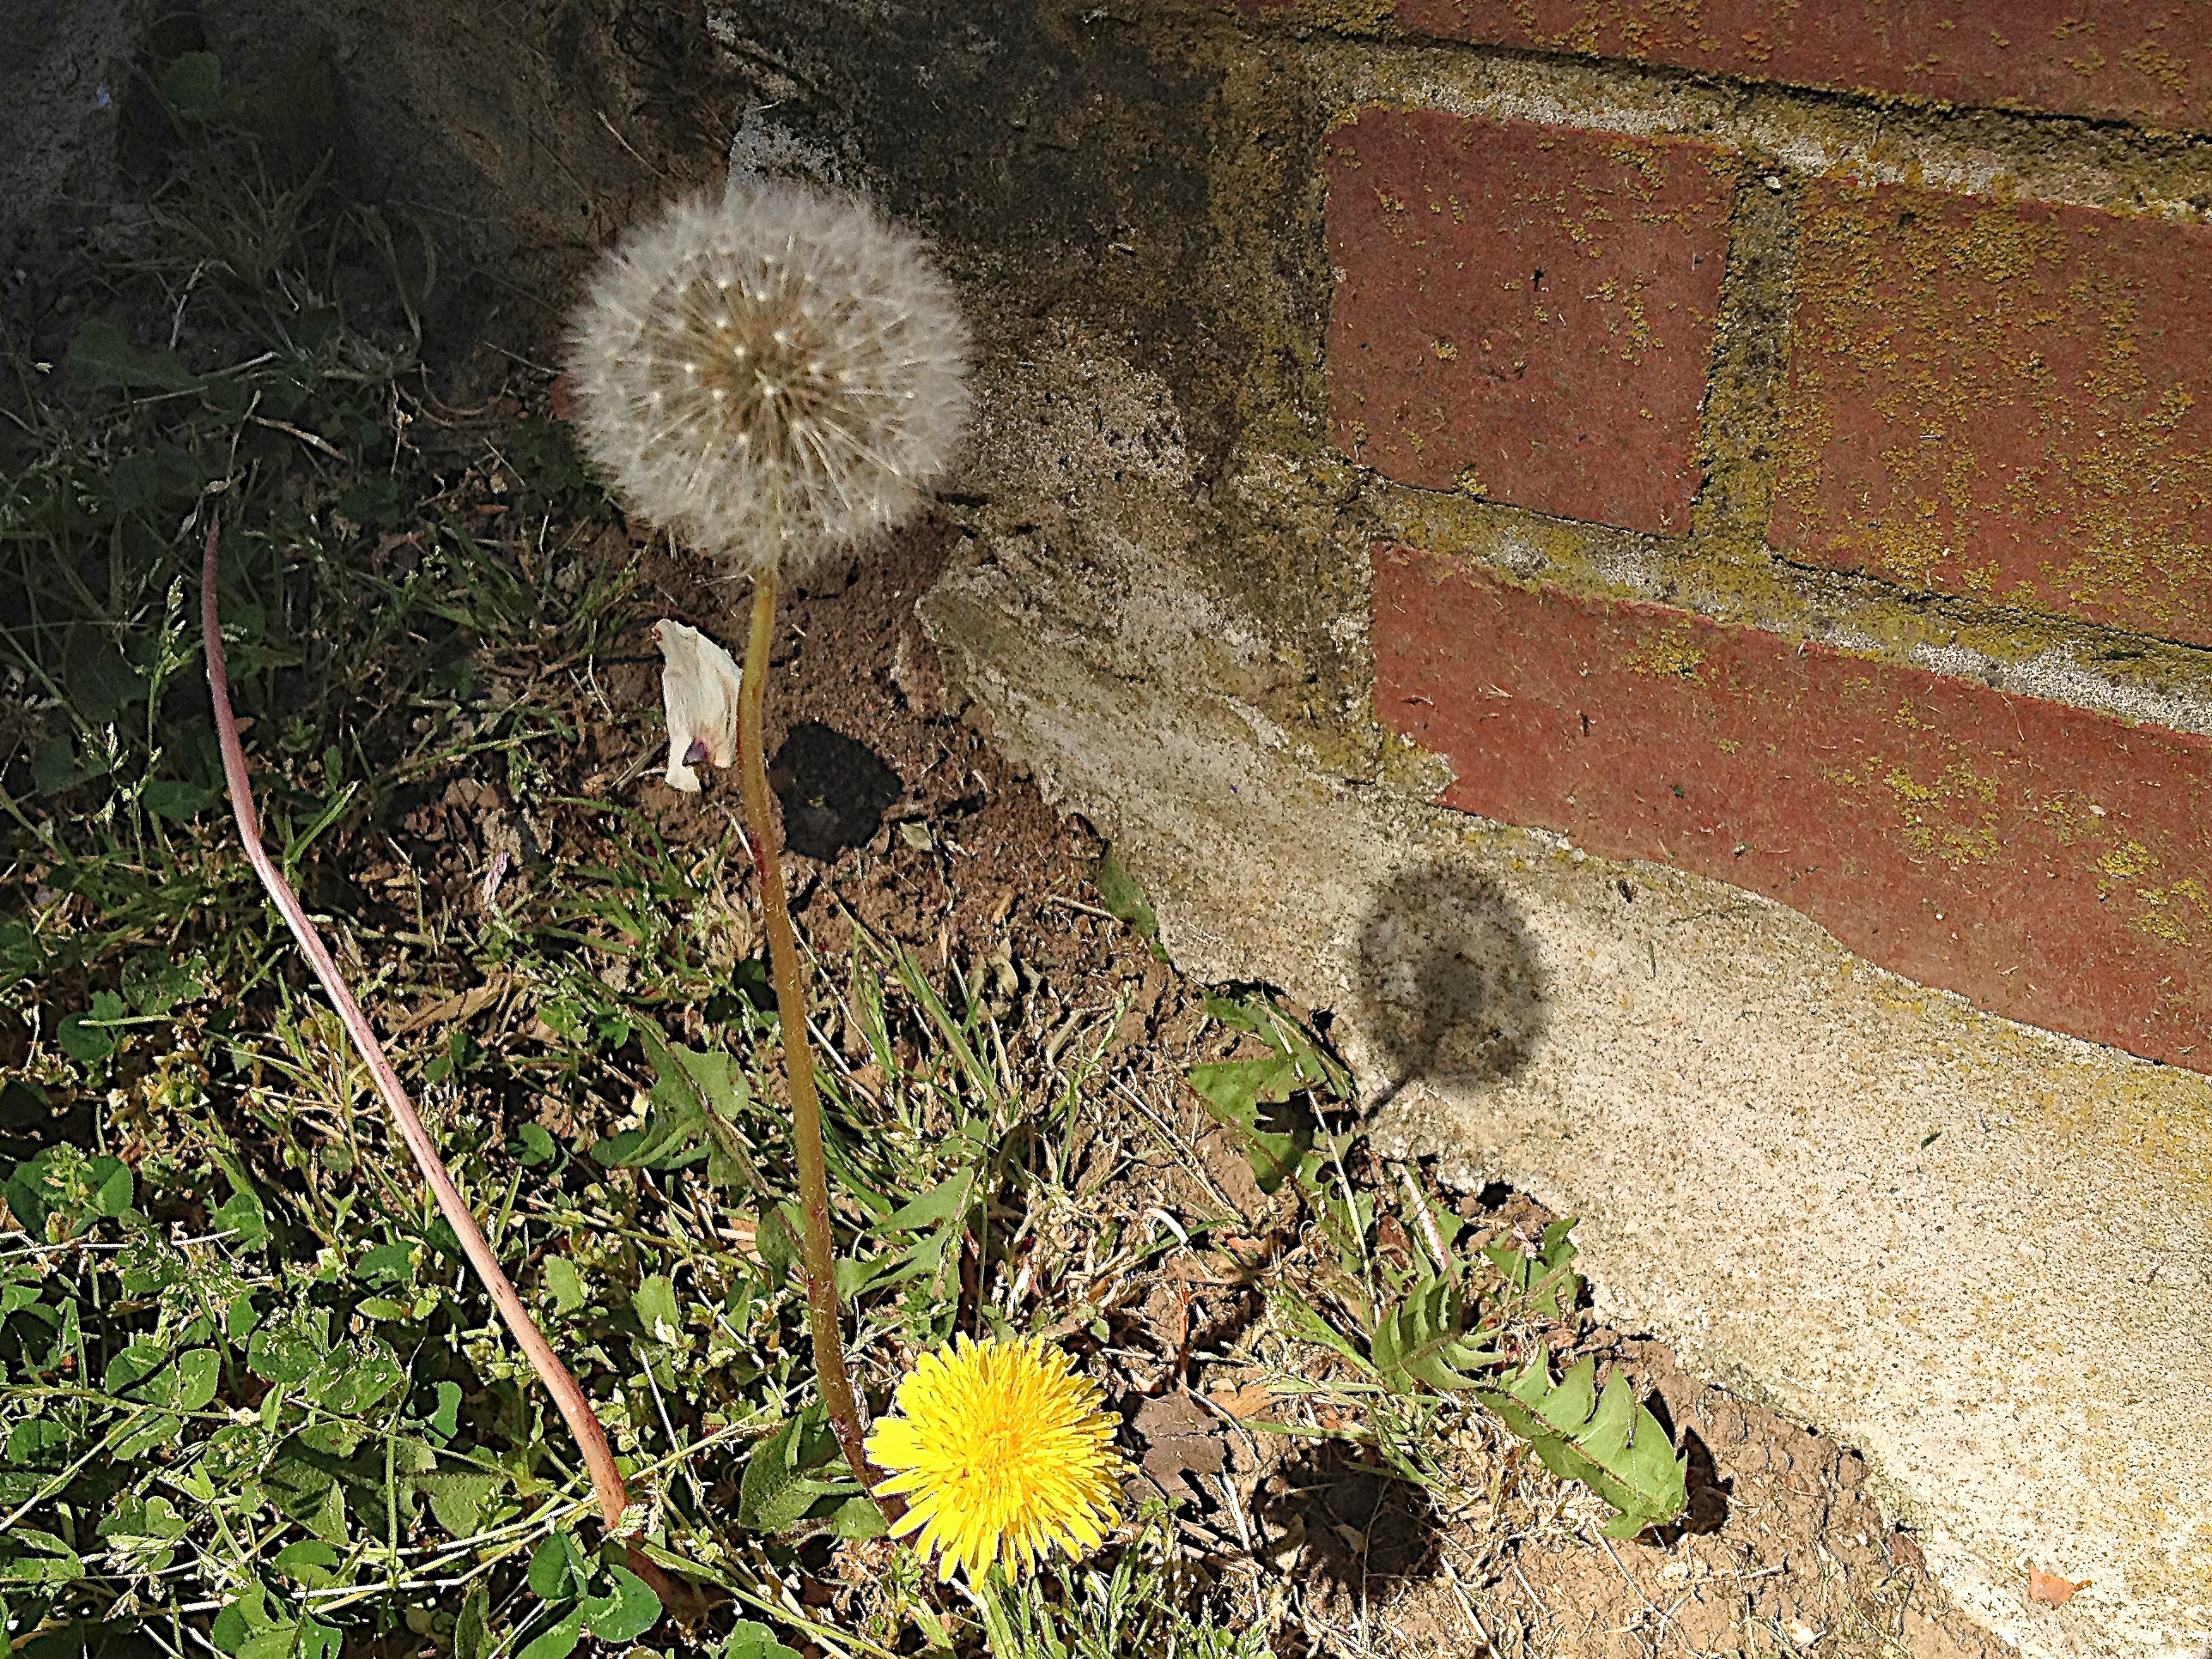
plant, flower, wildlife, soil, botany, flora, fauna, flowering plant, land plant